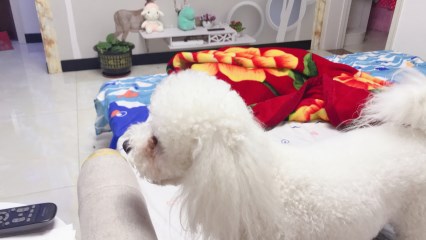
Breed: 3083-n000117-Bichon_Frise